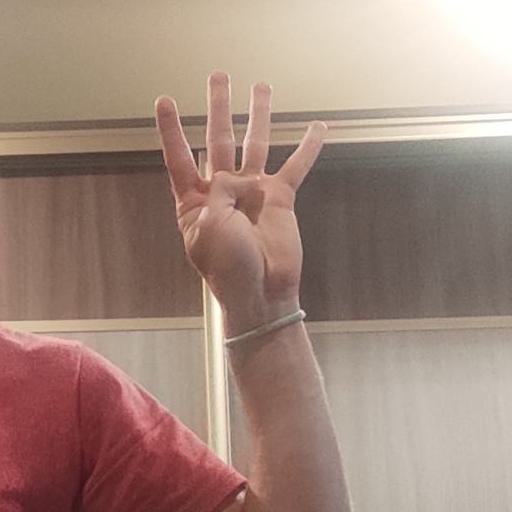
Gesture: four